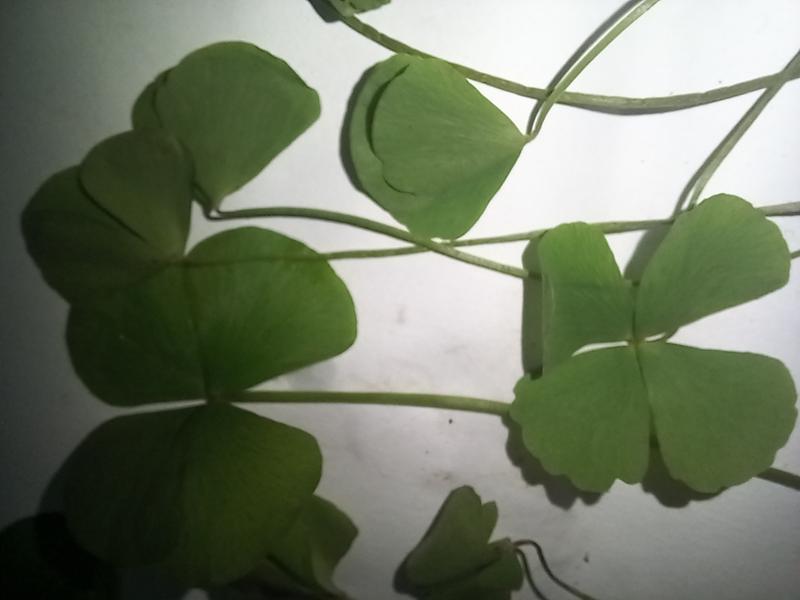
Weed species: Marsilea minuta